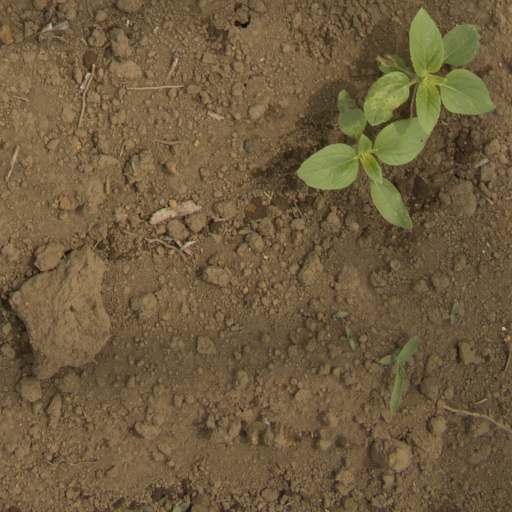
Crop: Jerusalem artichoke